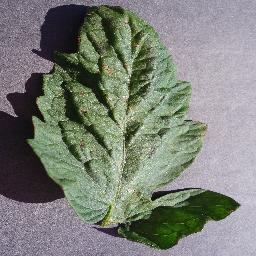
Label: Tomato___Target_Spot